Charles Frederick Zimpel

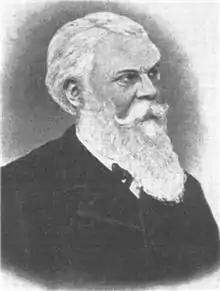

Charles Friedrich Zimpel (December 11, 1801 - June 26, 1879) was a German architect who designed buildings in New Orleans, Louisiana, U.S. from 1830 to 1837; and later, in 1864, the plan for the Jaffa to Jerusalem railway line. In particular, he designed the Bishop's City Hotel in 1831, the Bank of Orleans in 1832, as well as the Banks Arcade and the Orleans Cotton Press in 1833.